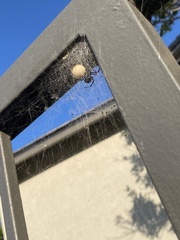
Species: Lactrodectus_hesperus